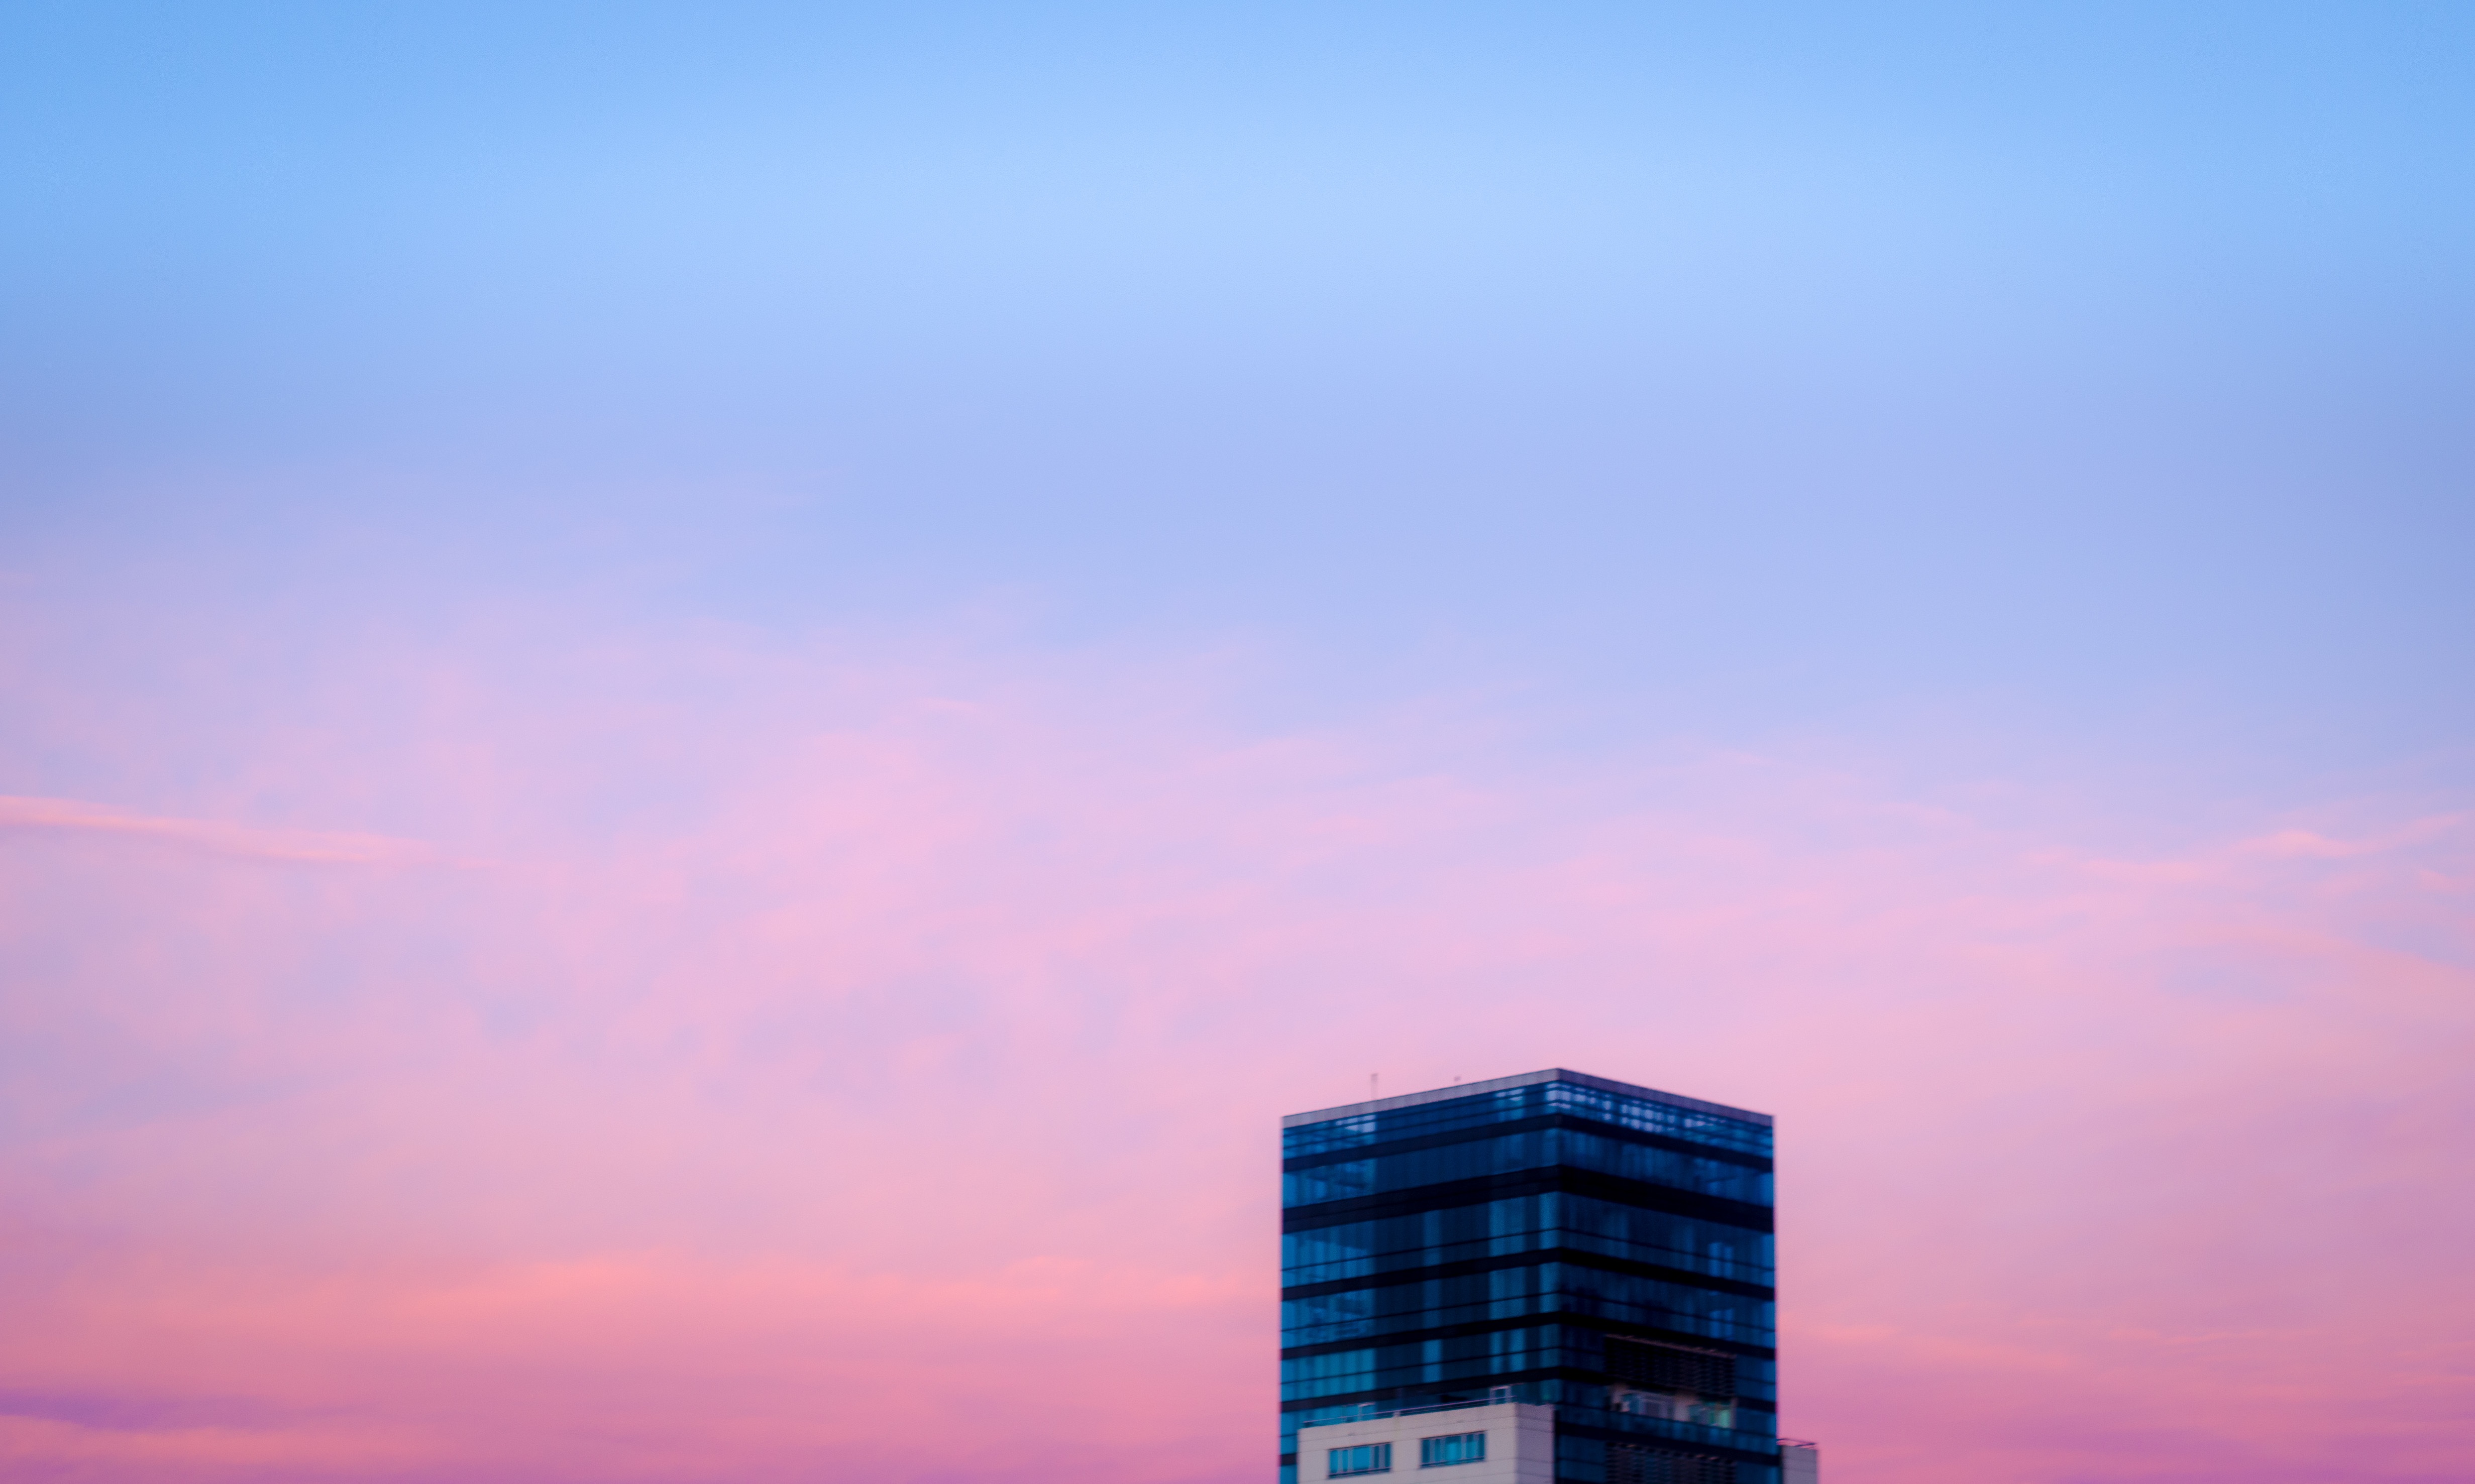
horizon, cloud, sky, sunrise, sunset, skyline, sunlight, morning, dawn, atmosphere, skyscraper, cityscape, dusk, daytime, evening, reflection, blue, afterglow, atmospheric phenomenon, atmosphere of earth